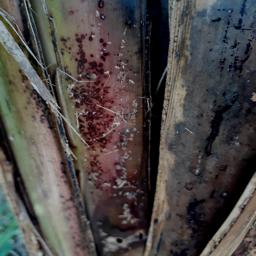
Label: PSEUDOSTEM WEEVIL